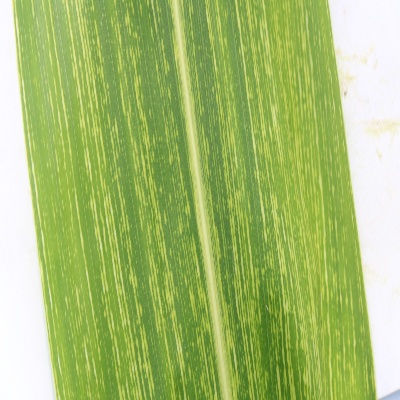
Crop: Maize
Condition: streak virus